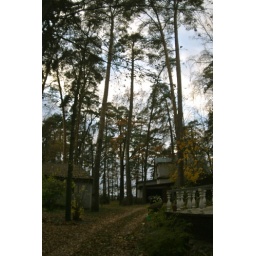
mitya's moscow photos taken while I was in Berlin@ Molodoy's lake house near moscow